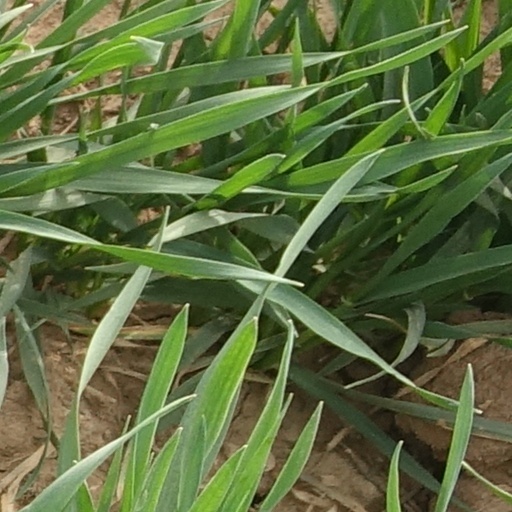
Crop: wheat